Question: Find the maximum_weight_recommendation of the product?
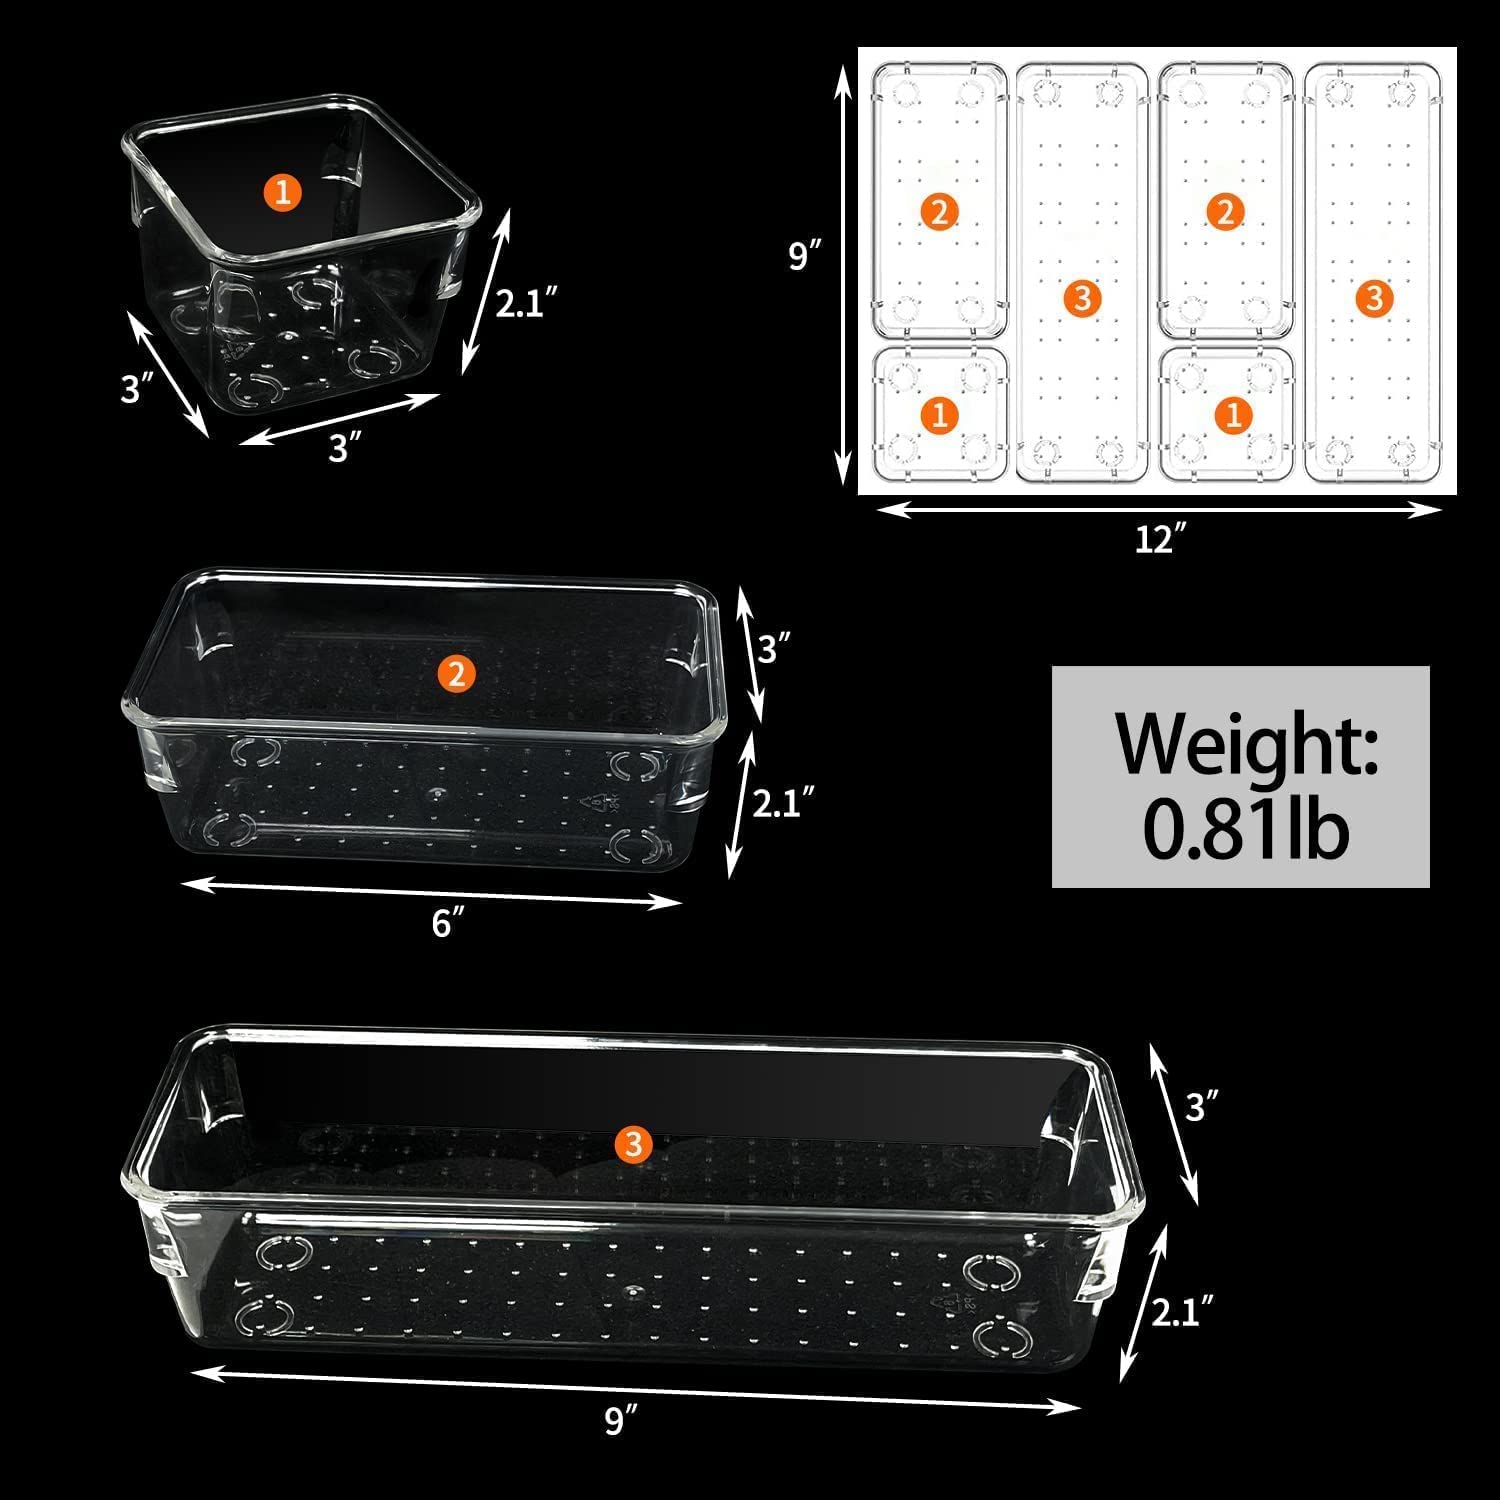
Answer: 0.81 pound